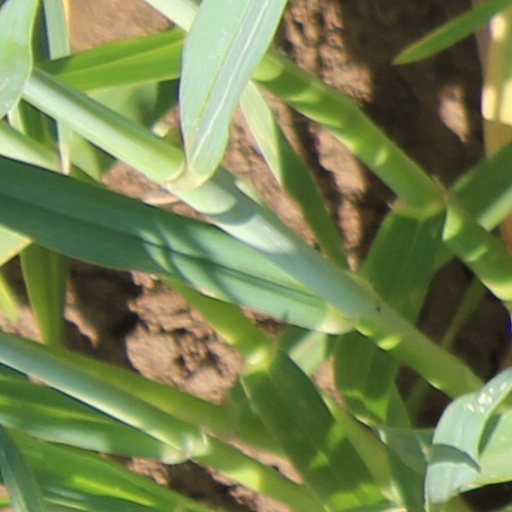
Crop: wheat